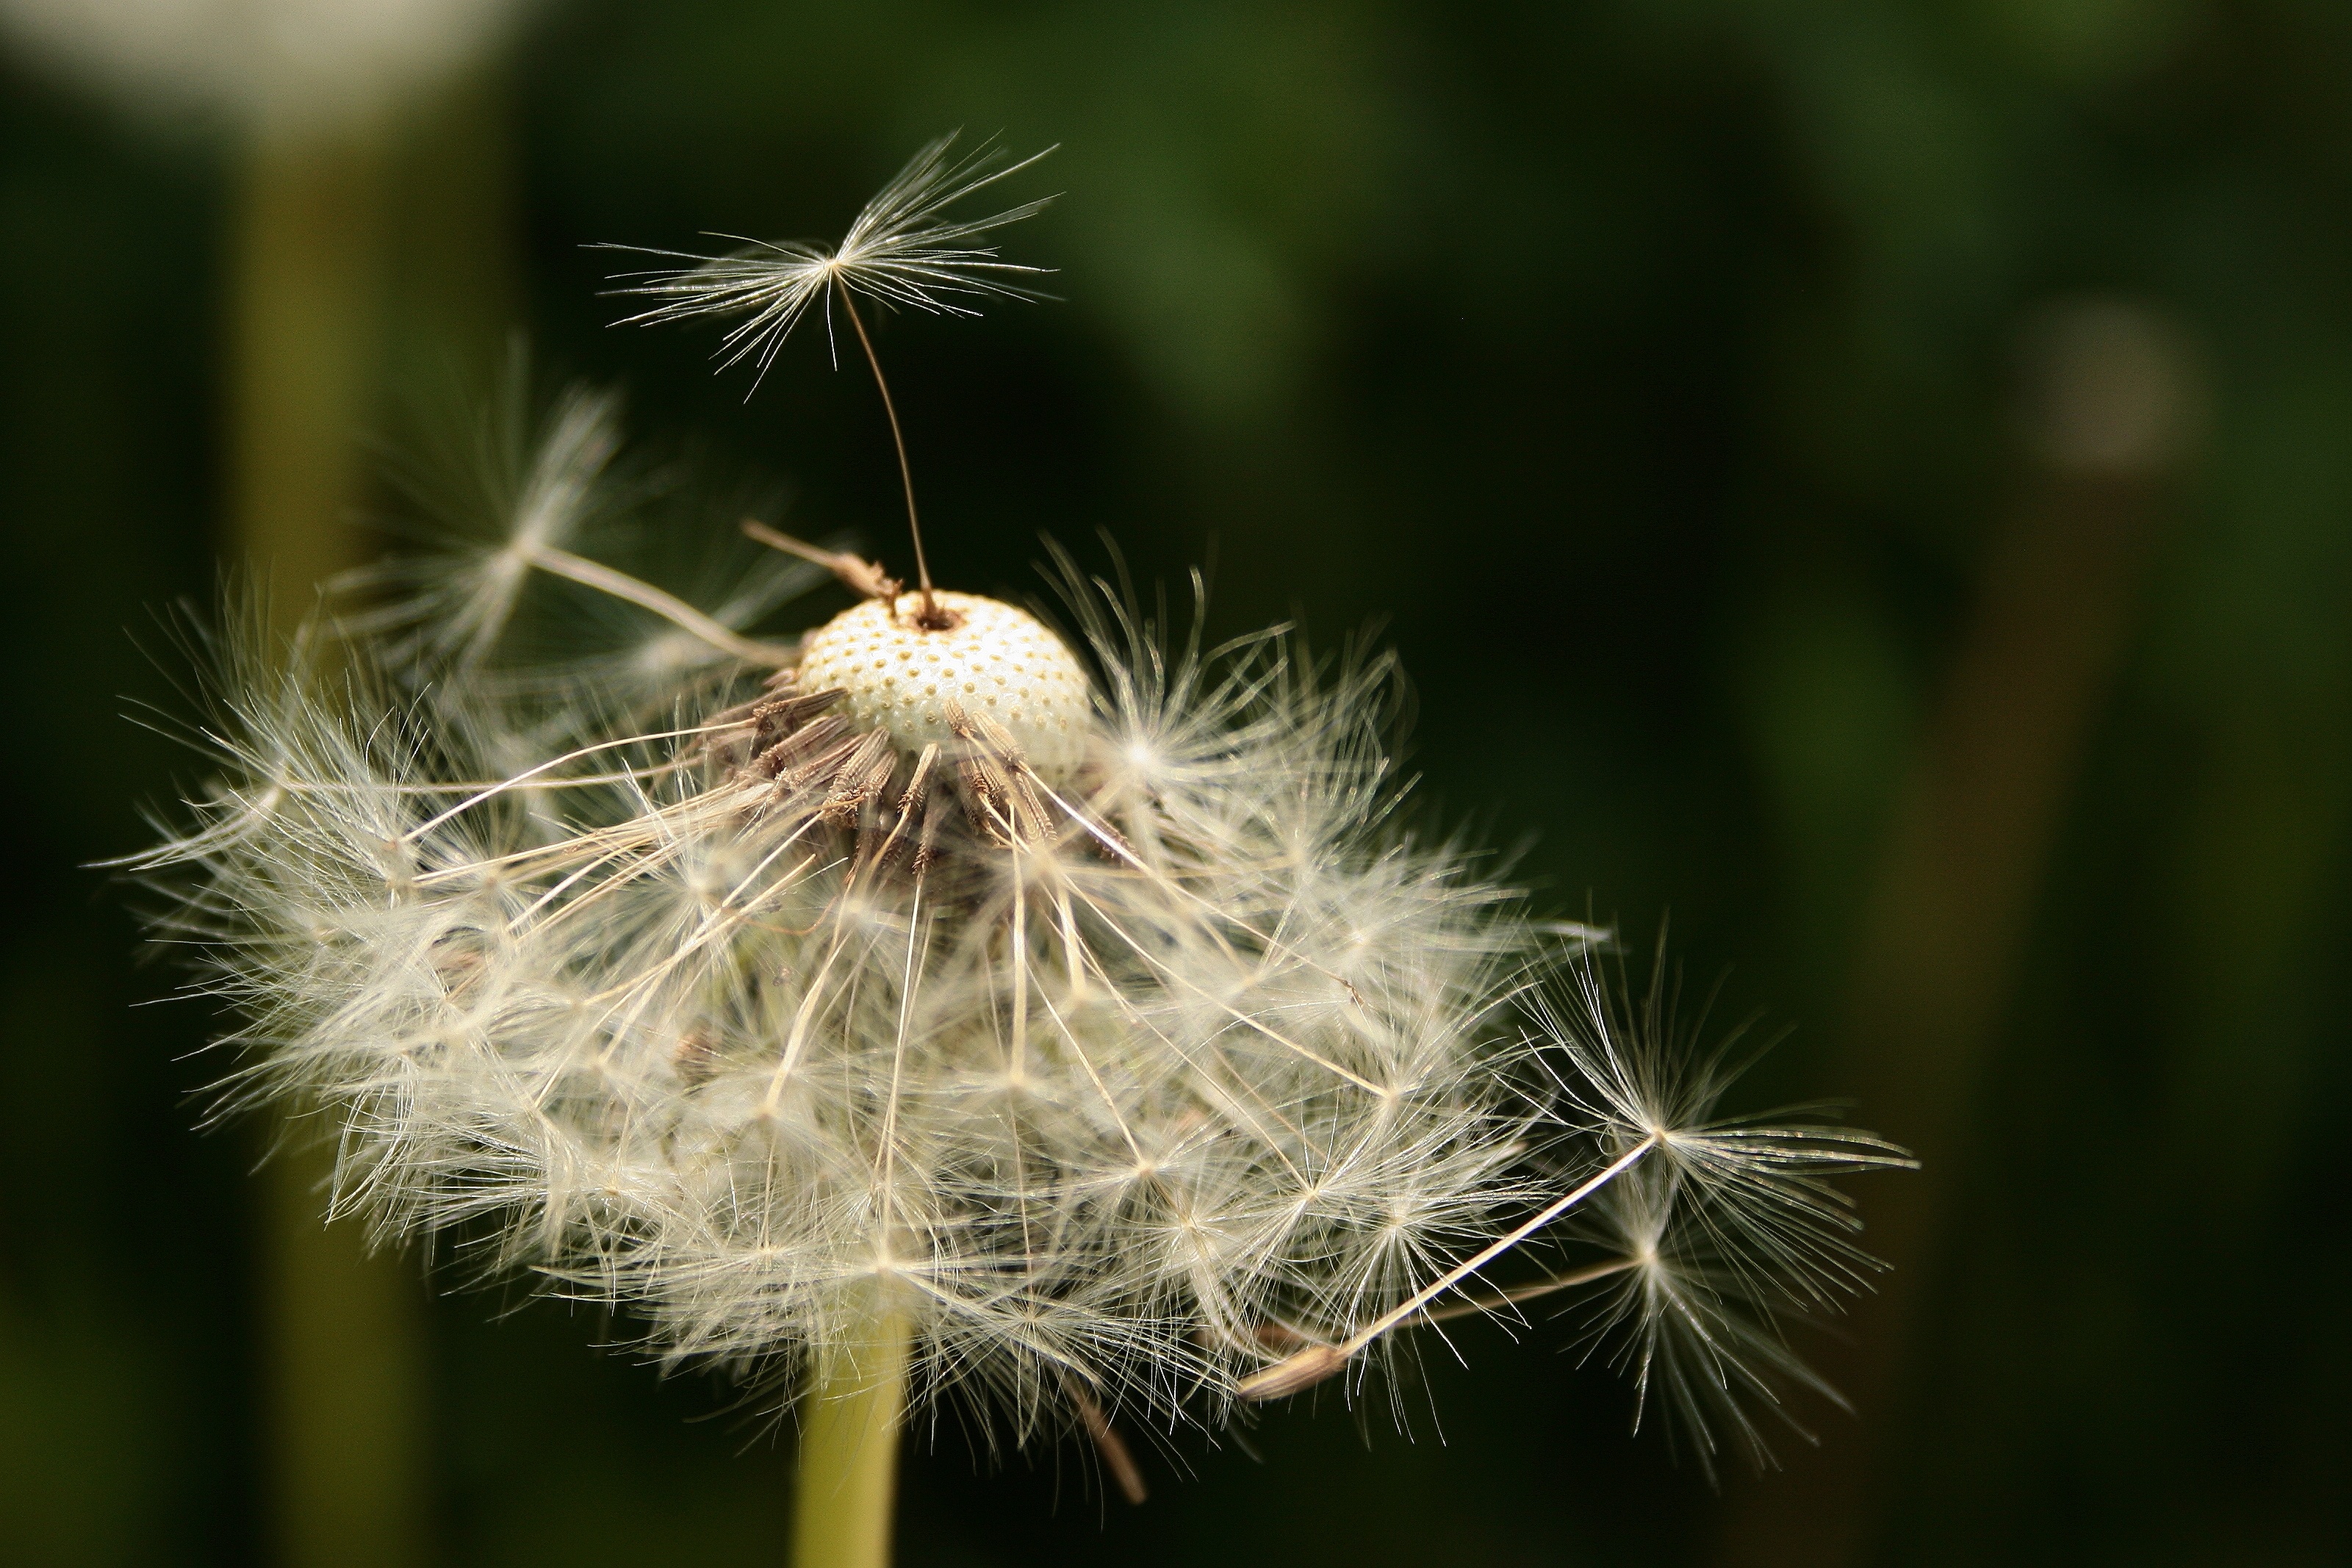
nature, grass, branch, plant, field, photography, dandelion, flower, produce, umbrella, botany, close, flora, wildflower, close up, pointed flower, wild flowers, seeds, thistle, faded, macro photography, seeds was, flying seeds, flowering plant, daisy family, grass family, plant stem, land plant, thorns spines and prickles